Anita Garibaldi

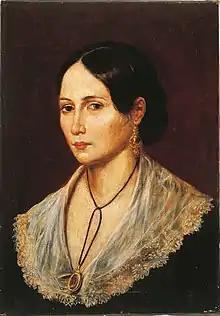
Contemporary portrait of Anita by Gaetano Gallino, 1845

Anita Garibaldi (born Ana Maria de Jesus Ribeiro; 30 August 1821 – 4 August 1849) was a Brazilian republican revolutionary. She was the wife and comrade-in-arms of Italian revolutionary Giuseppe Garibaldi. Their partnership epitomized the spirit of the 19th century's Age of Romanticism and revolutionary liberalism.